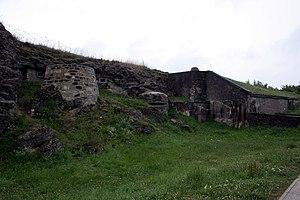
Douaumont est une ancienne commune française et une commune déléguée de Douaumont-Vaux située dans le département de la Meuse, en région Grand Est.